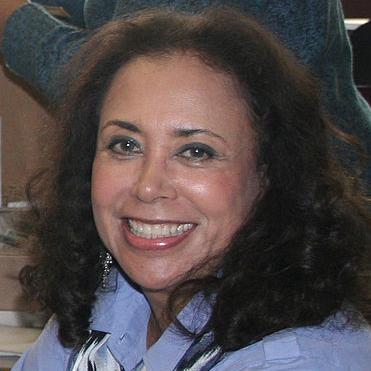
Age: 64